Permeable reactive barrier

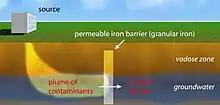
an example of an "iron wall"

A field-scale application of PRBs in groundwater remediation consisted of a treatment zone formed by excavating an area isolated by sheet piles, refilling the hole with a mixture of granular iron and sand, and removing the sheet pile to leave an "in situ", permeable, iron-bearing treatment zone. The contaminants, chlorinated ethylenes (PCE and TCE), were removed, leaving, for the most part, fully dechlorinated groundwater (little vinyl chloride was observed).